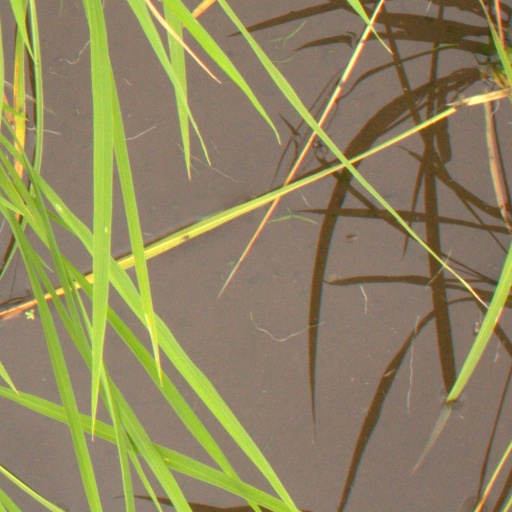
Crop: rice